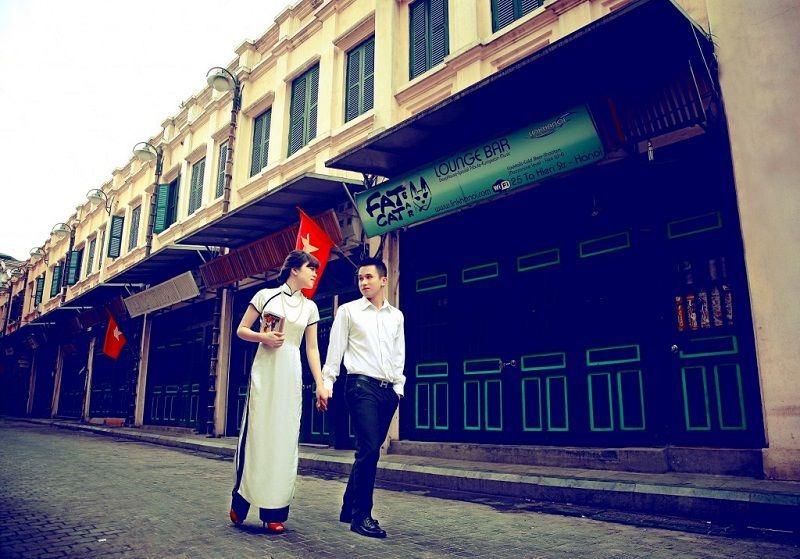
có một cặp đôi đang di chuyển ở trên một con phố